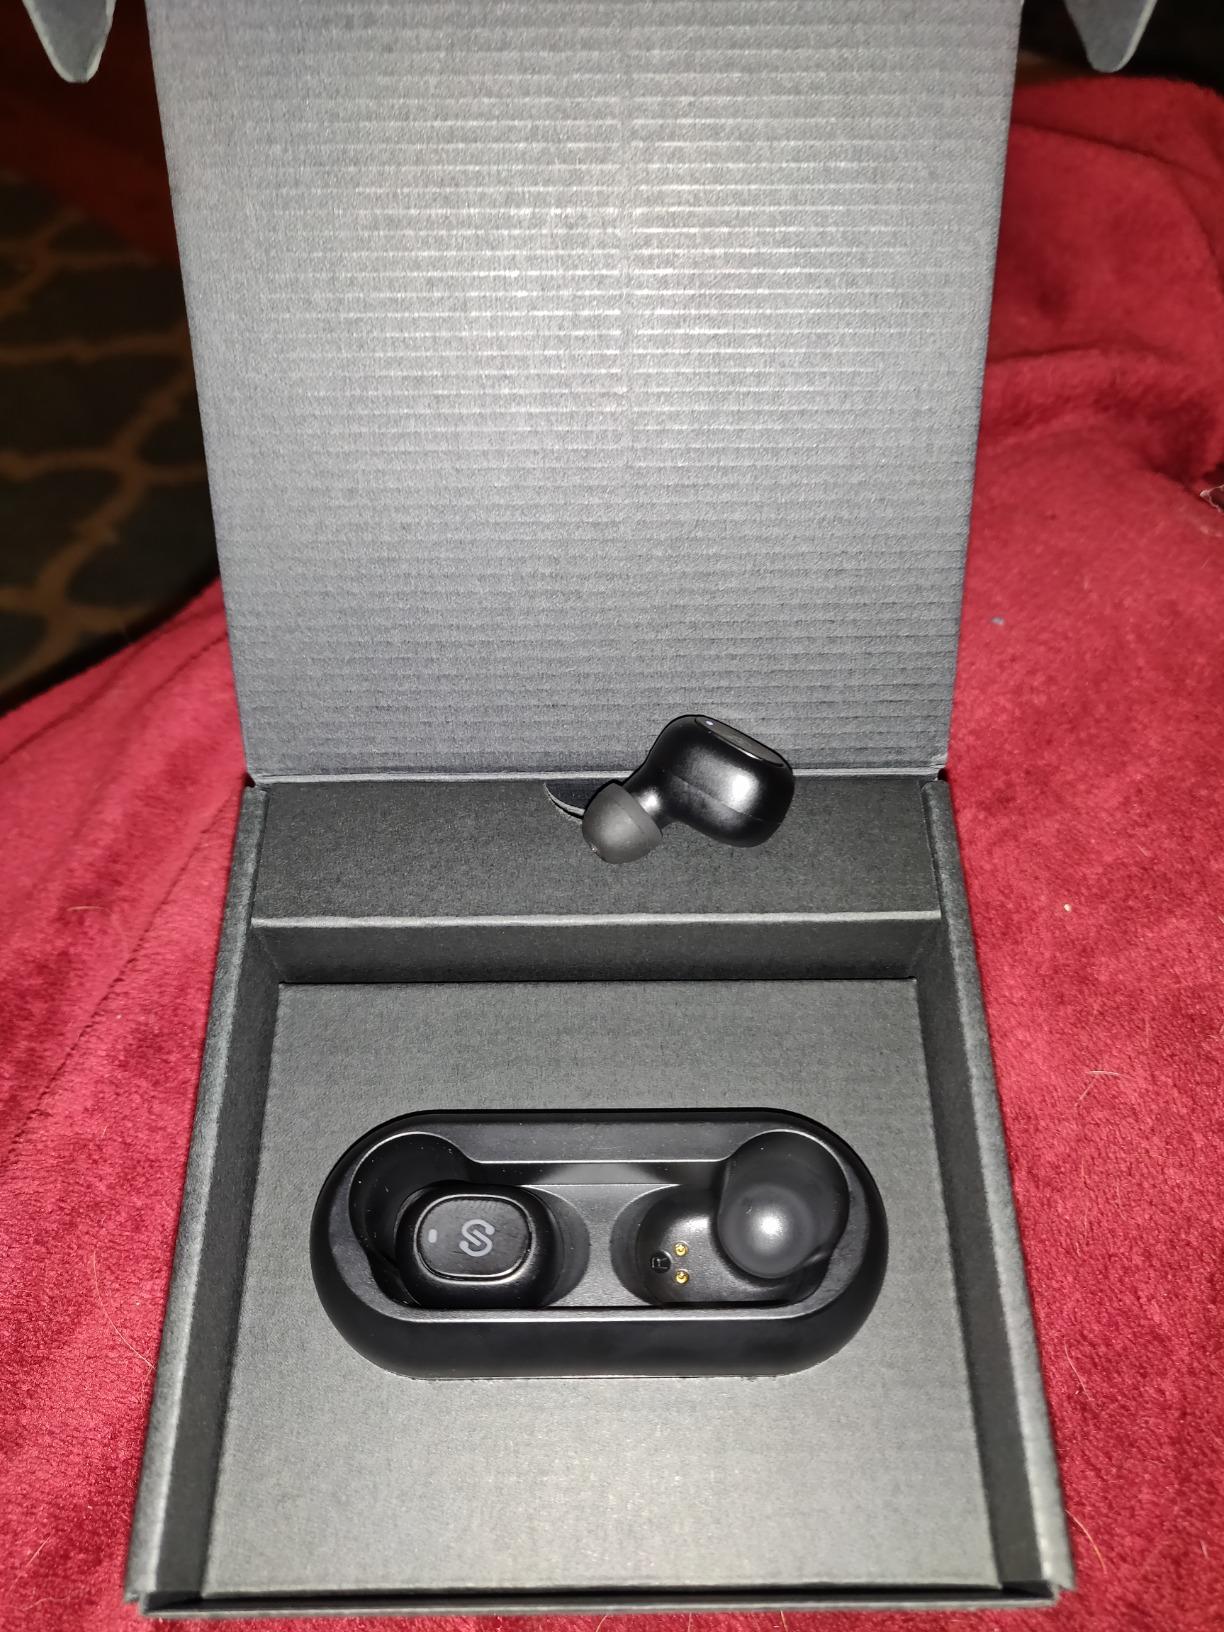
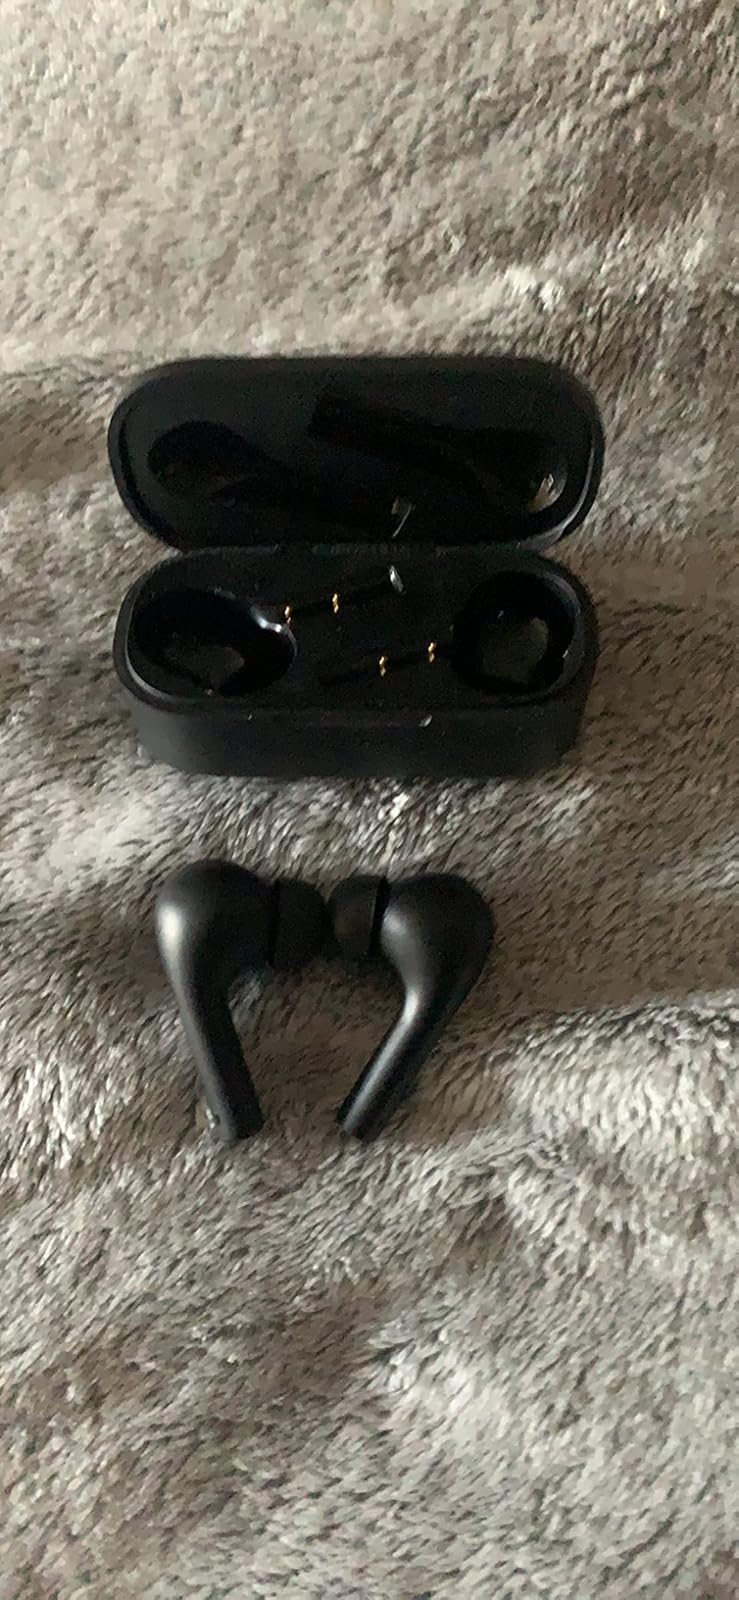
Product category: earbuds
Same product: no